Salt Lake Oil Field

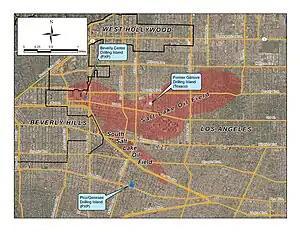
Detail of the Salt Lake and South Salt Lake Oil Fields, showing their position within Los Angeles and surrounding cities, and also showing the locations of the active drilling islands.

The field is one of many in the Los Angeles Basin. Immediately to the west is the San Vicente Oil Field, and to the southwest the large Beverly Hills Oil Field. To the east are the Los Angeles City Oil Field and Los Angeles Downtown Oil Fields, the former one of the earliest to be drilled in the basin, and the one responsible along with the Salt Lake Field for the early twentieth-century oil boom in the area. Abutting the field to the southwest is the recently discovered and still active South Salt Lake Oil Field. The land above the two oil fields has a mean elevation of approximately above sea level, and slopes gently towards the south-southwest, away from the Santa Monica Mountains, draining via Ballona Creek towards Santa Monica Bay in the Pacific Ocean.